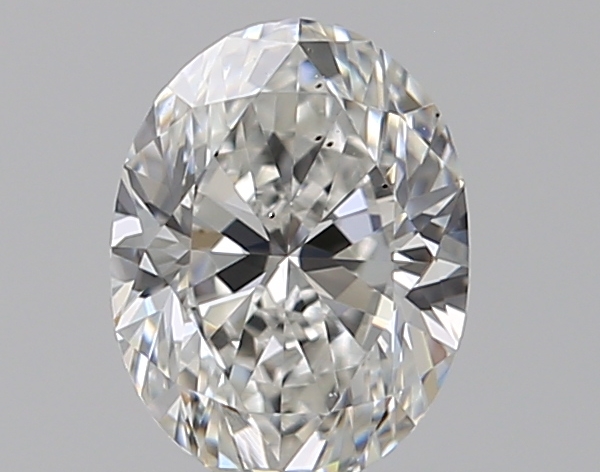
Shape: oval
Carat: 0.5
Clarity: VS2
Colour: G
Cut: FG
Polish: EX
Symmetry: VG
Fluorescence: N
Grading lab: GIA
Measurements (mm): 5.74 x 4.32 x 2.84